Hotel Termas el Sosneado

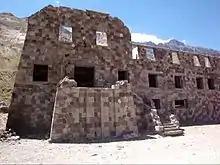
The hotel's ruins

Hotel Termas el Sosneado was a hotel in the middle of the Andes, in the San Rafael Department, Mendoza Province, Argentina. Currently, only its ruins remain.